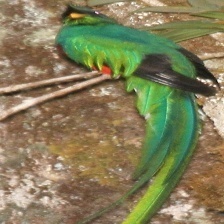
Species: QUETZAL
Scientific name: PHAROMACHRUS MOCINNO